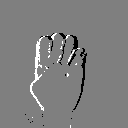
ASL letter: e